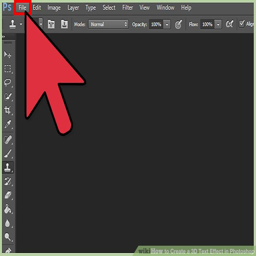
image titled create a 3d text effect in step